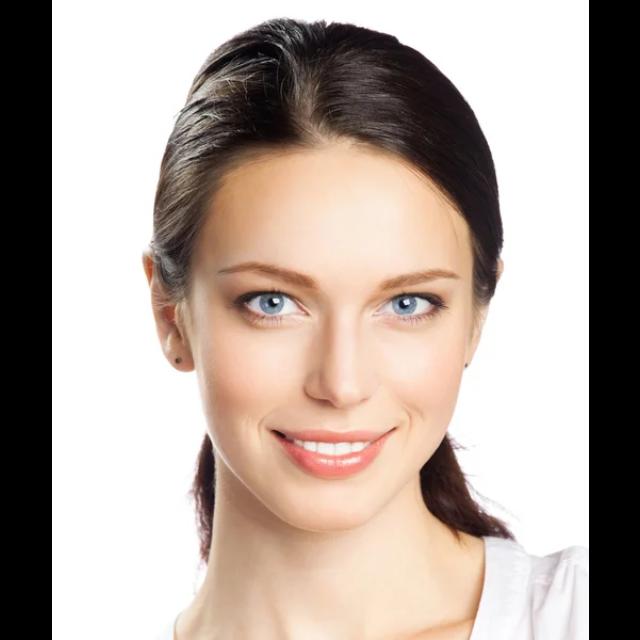
Portrait style: Real Portrait